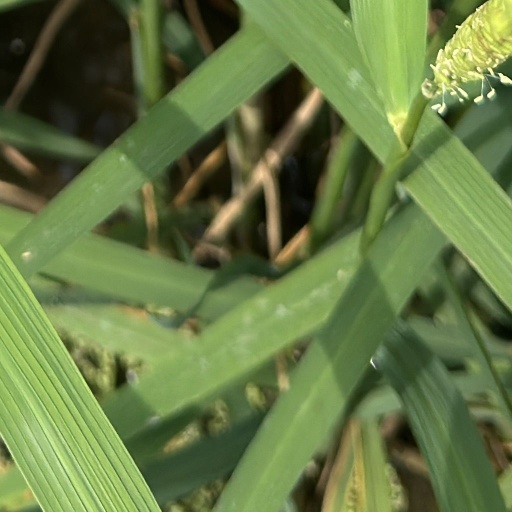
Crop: rice